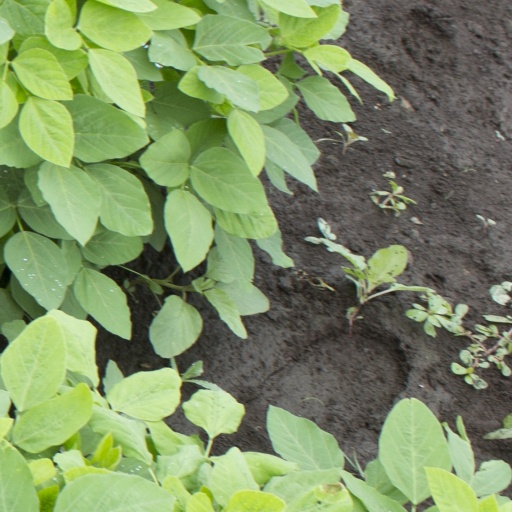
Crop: soybean